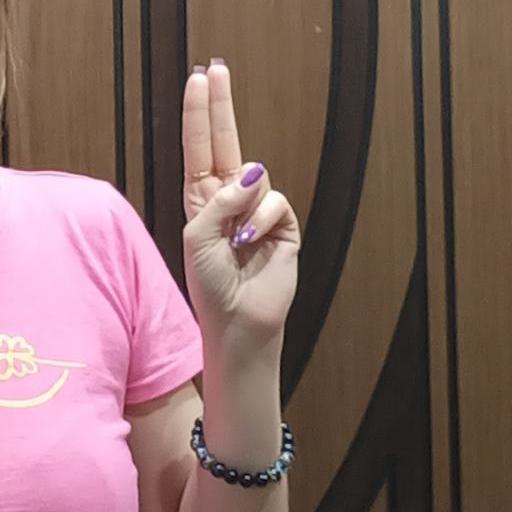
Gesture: two_up